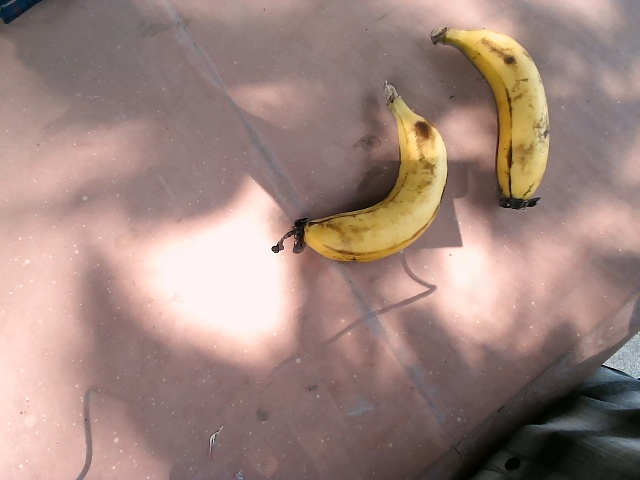
Label: Ripe_Banana